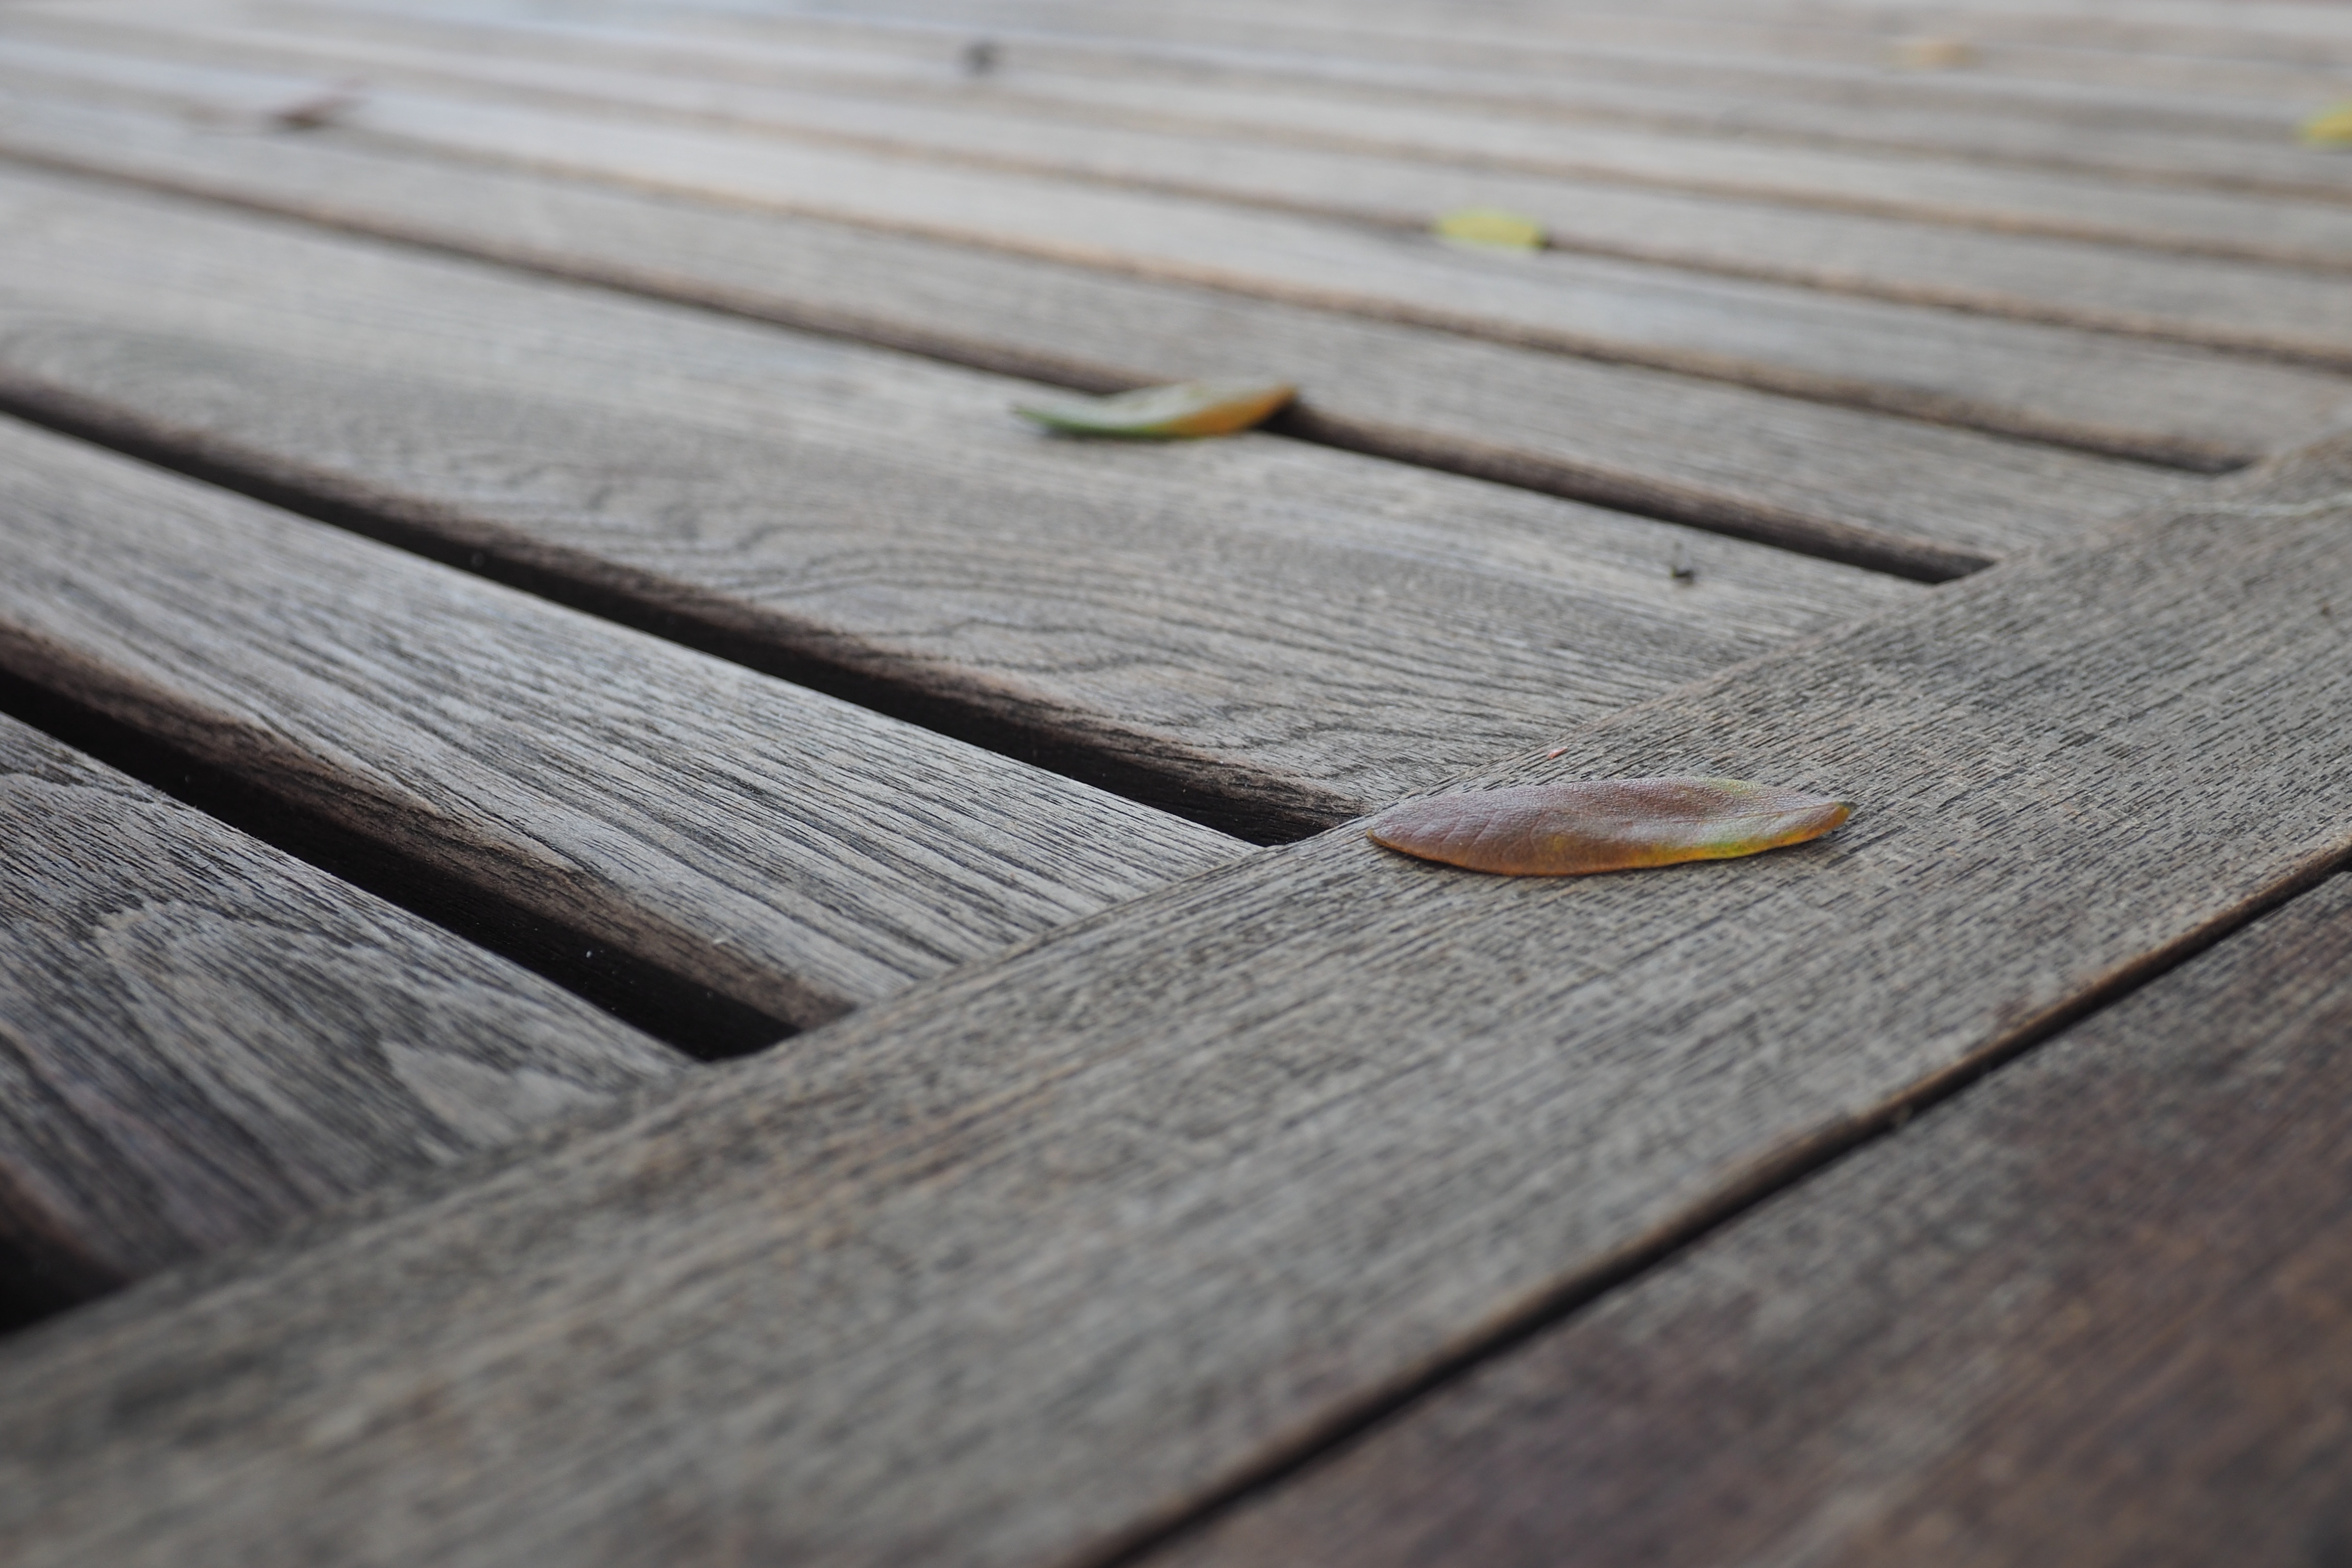
table, outdoor, branch, wood, plank, leaf, floor, roof, line, autumn, brown, camping, lumber, close up, picnic, hardwood, external, autumn leaves, flooring, plywood, wood flooring, wooden desk, laminate flooring, wood stain